Melmoth the Wanderer

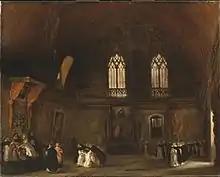
"Melmoth, or Interior of a Dominican Convent in Madrid", illustrating Alonzo Moncada's story from the novel. Eugène Delacroix, oil on canvas, 1831

The Tale of the Indians tells of an island in the Indian Ocean which is rumoured to be haunted by a white goddess named Immalee. In reality, Immalee is a castaway who grew up alone on the island, isolated from humanity. She is visited by Melmoth, who tells her he comes from "the world that suffers". He tries to destroy her innocence, showing her the shortcomings of human societies and religions. She falls in love with him and begs him to stay with her, but he departs. Three years later, Immalee, now named Isidora, has been restored to her family in Madrid. Melmoth reappears and he and Isidora elope by night; he leads her to a remote chapel where they are married by an undead hermit.